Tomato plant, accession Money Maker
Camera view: bottom (45 deg); turntable rotation: 90 degrees
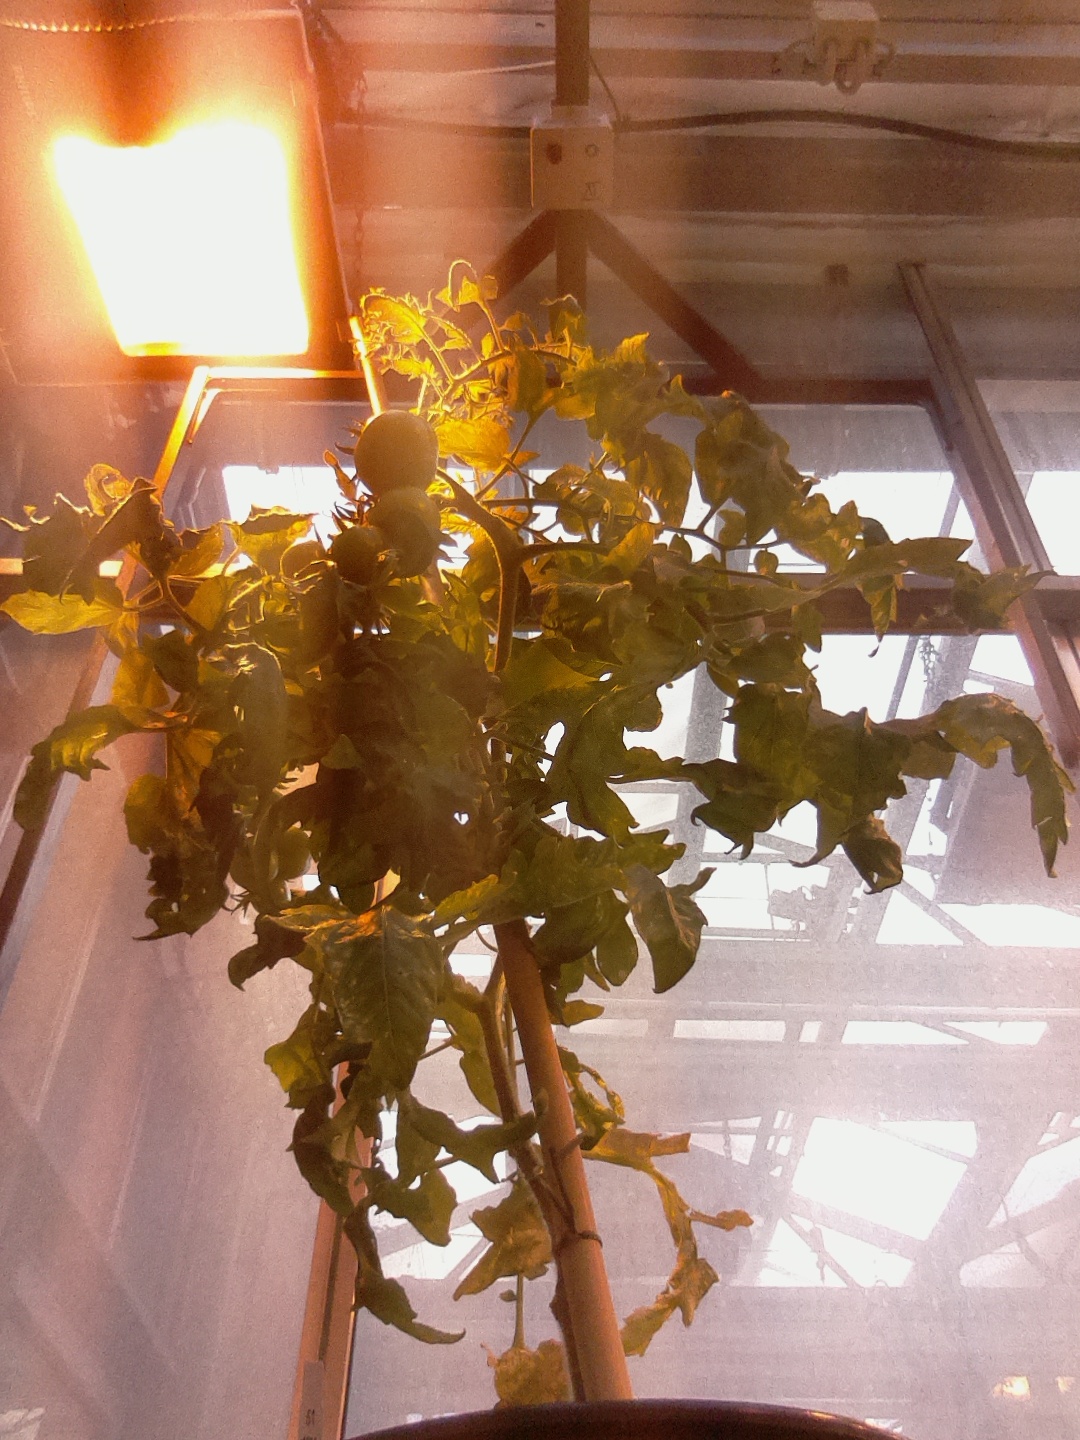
BBCH growth stage 78: 80% -90% of final fruit size